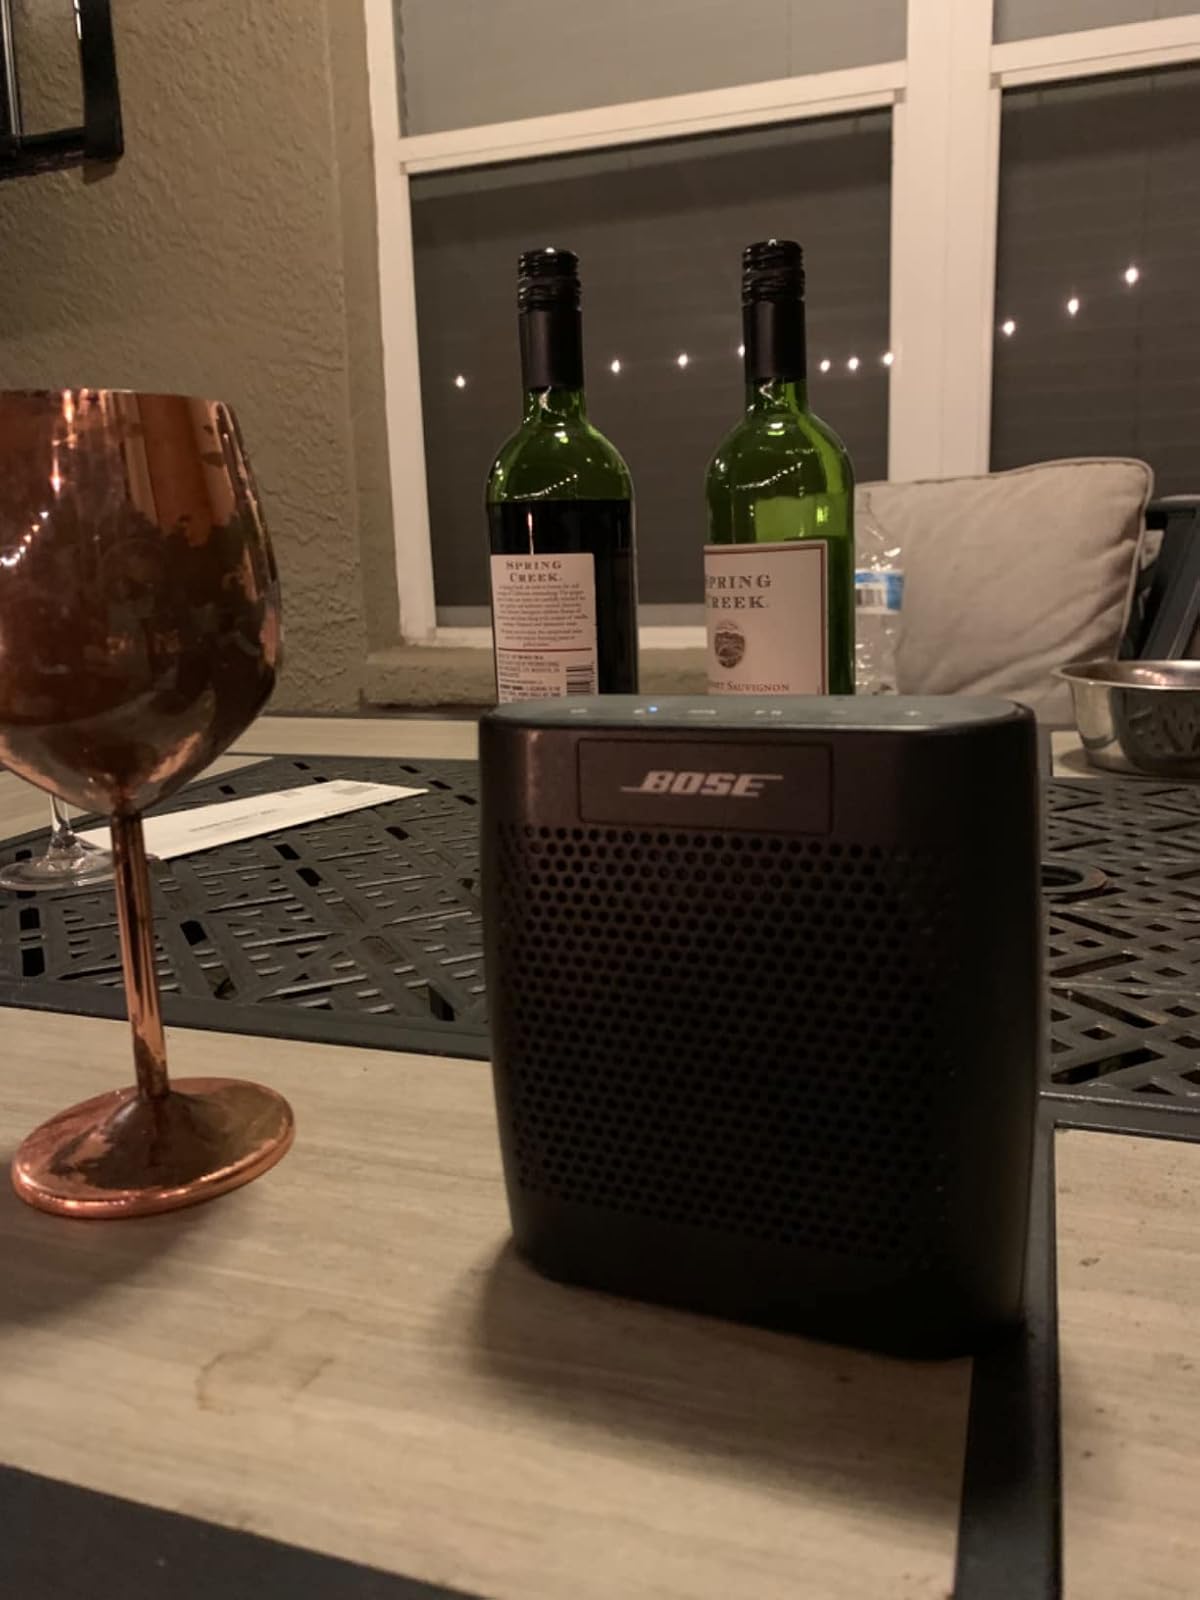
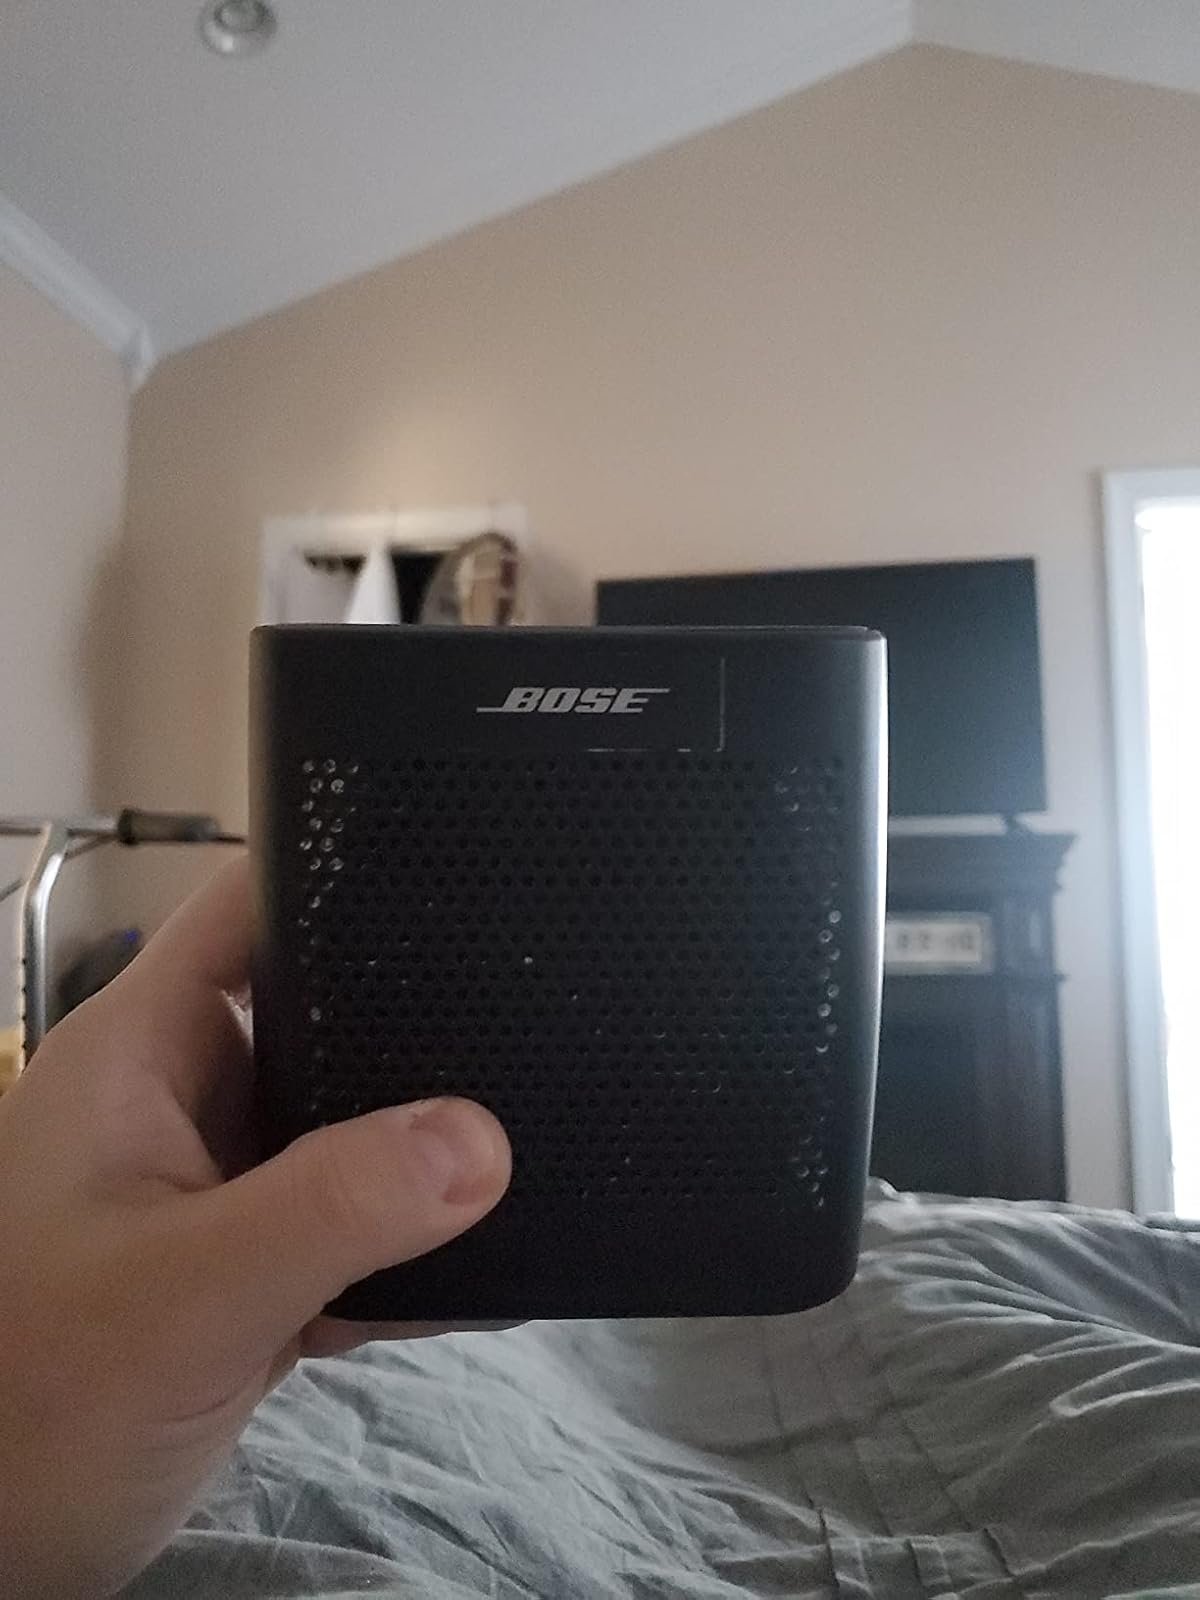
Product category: speaker
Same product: yes